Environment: lab
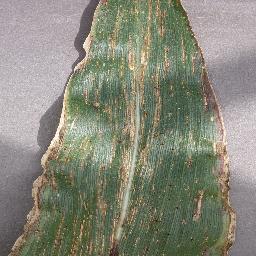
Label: gray_leaf_spot